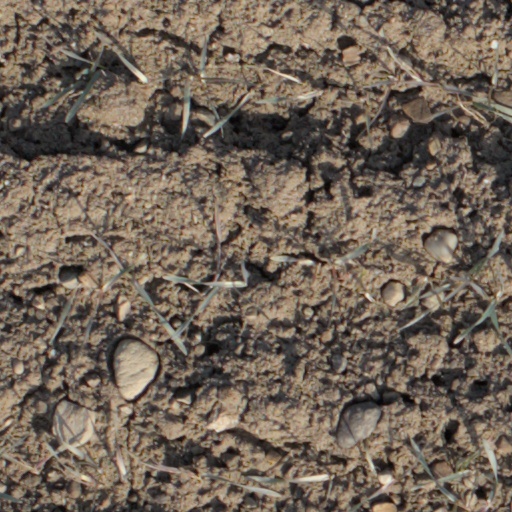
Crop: wheat